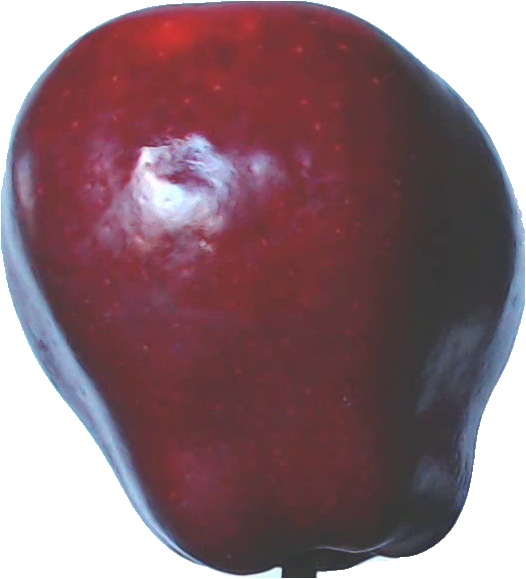
Label: apple_red_delicios_1